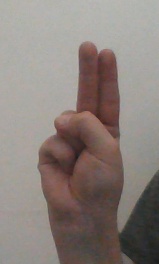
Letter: taa